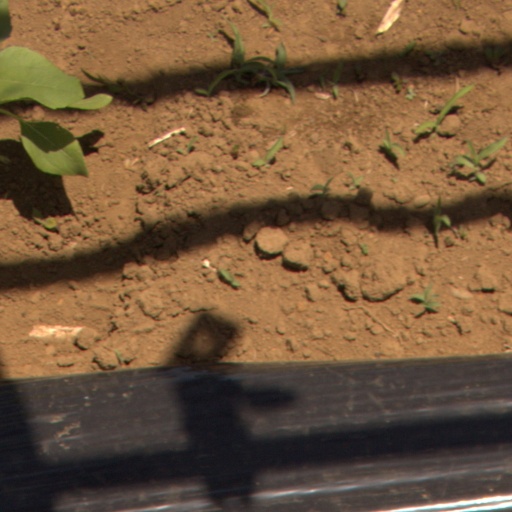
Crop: Jerusalem artichoke